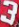
Number: 3